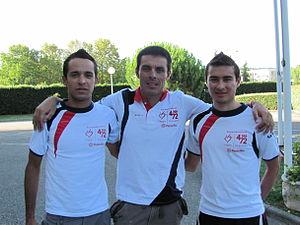
Robinson Chalapud, Victor Hugo Pena et Andrés Martínez au soir de la dernière étape du Tour de l'Ain 2011.
La 23ᵉ édition de la course cycliste Tour de l'Ain s'est déroulée du 9 au 13 août 2011. La course comptait au classement de l'UCI Europe Tour 2011. Débutant par un prologue à Bourg-en-Bresse, la course se terminait au col du Grand Colombier. La victoire finale est revenue au français David Moncoutié.